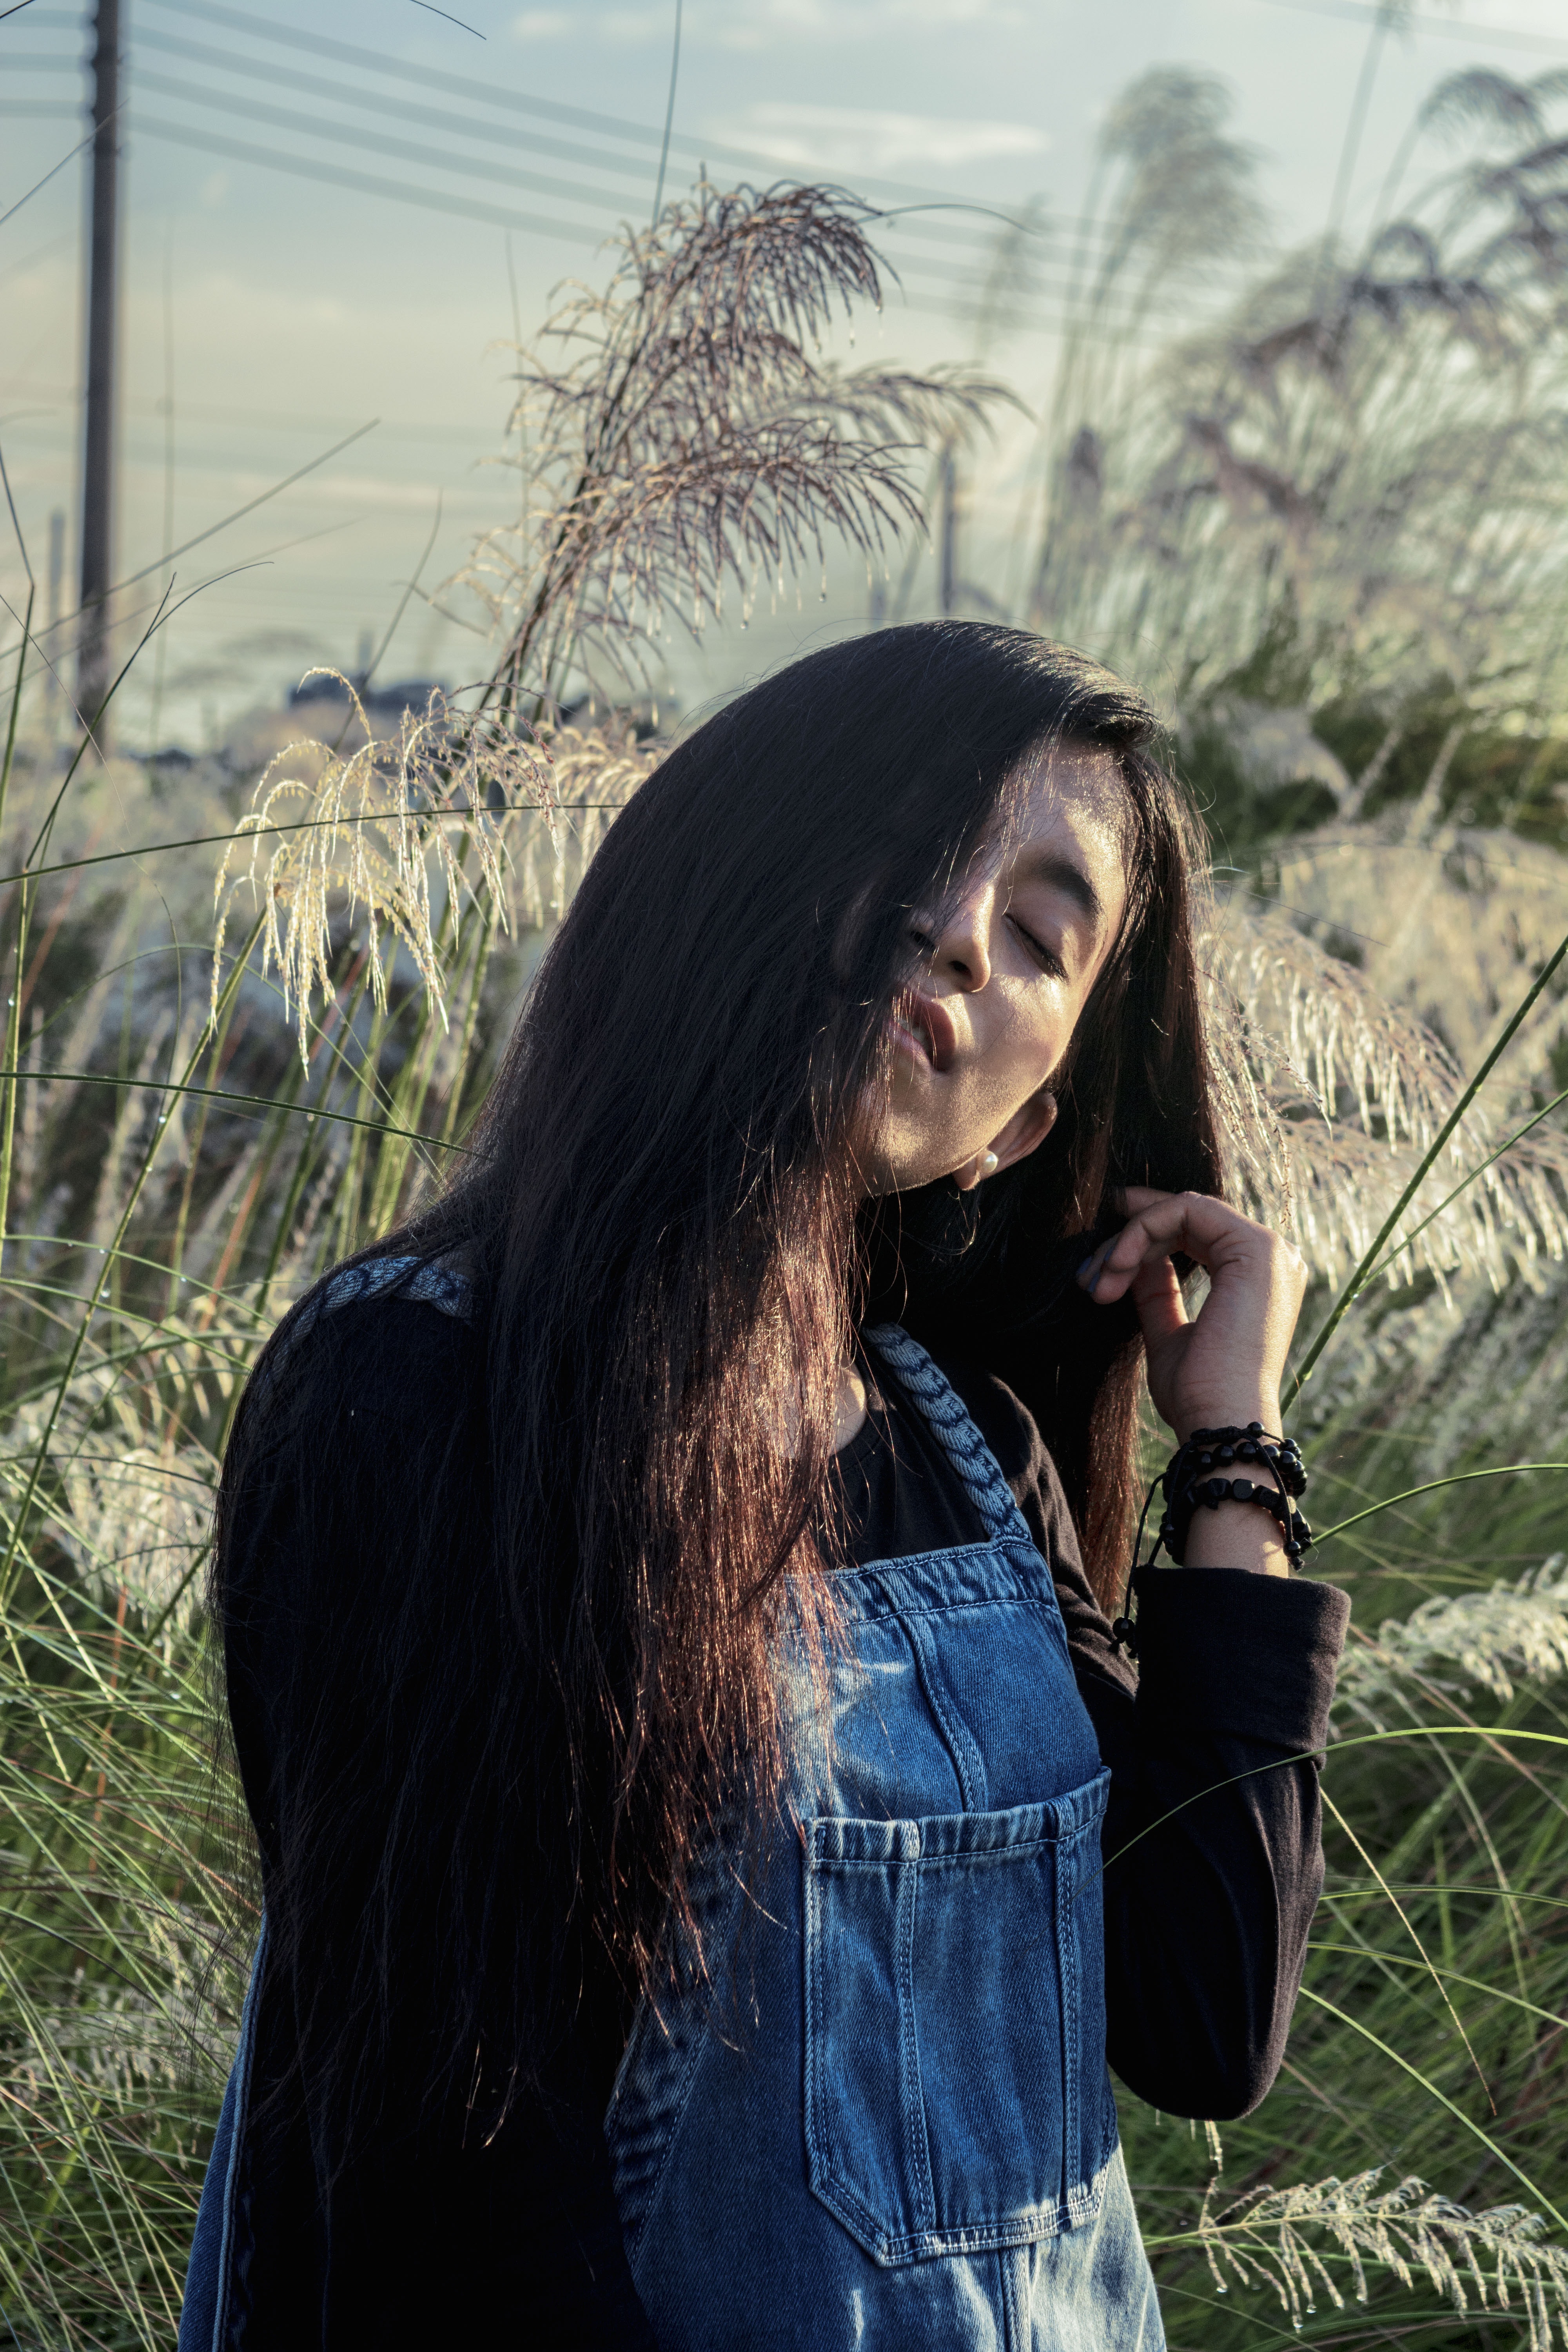
hair, photograph, girl, tree, beauty, woody plant, photography, eye, emotion, grass, black hair, fun, sunlight, long hair, plant, smile, portrait photography, brown hair, winter